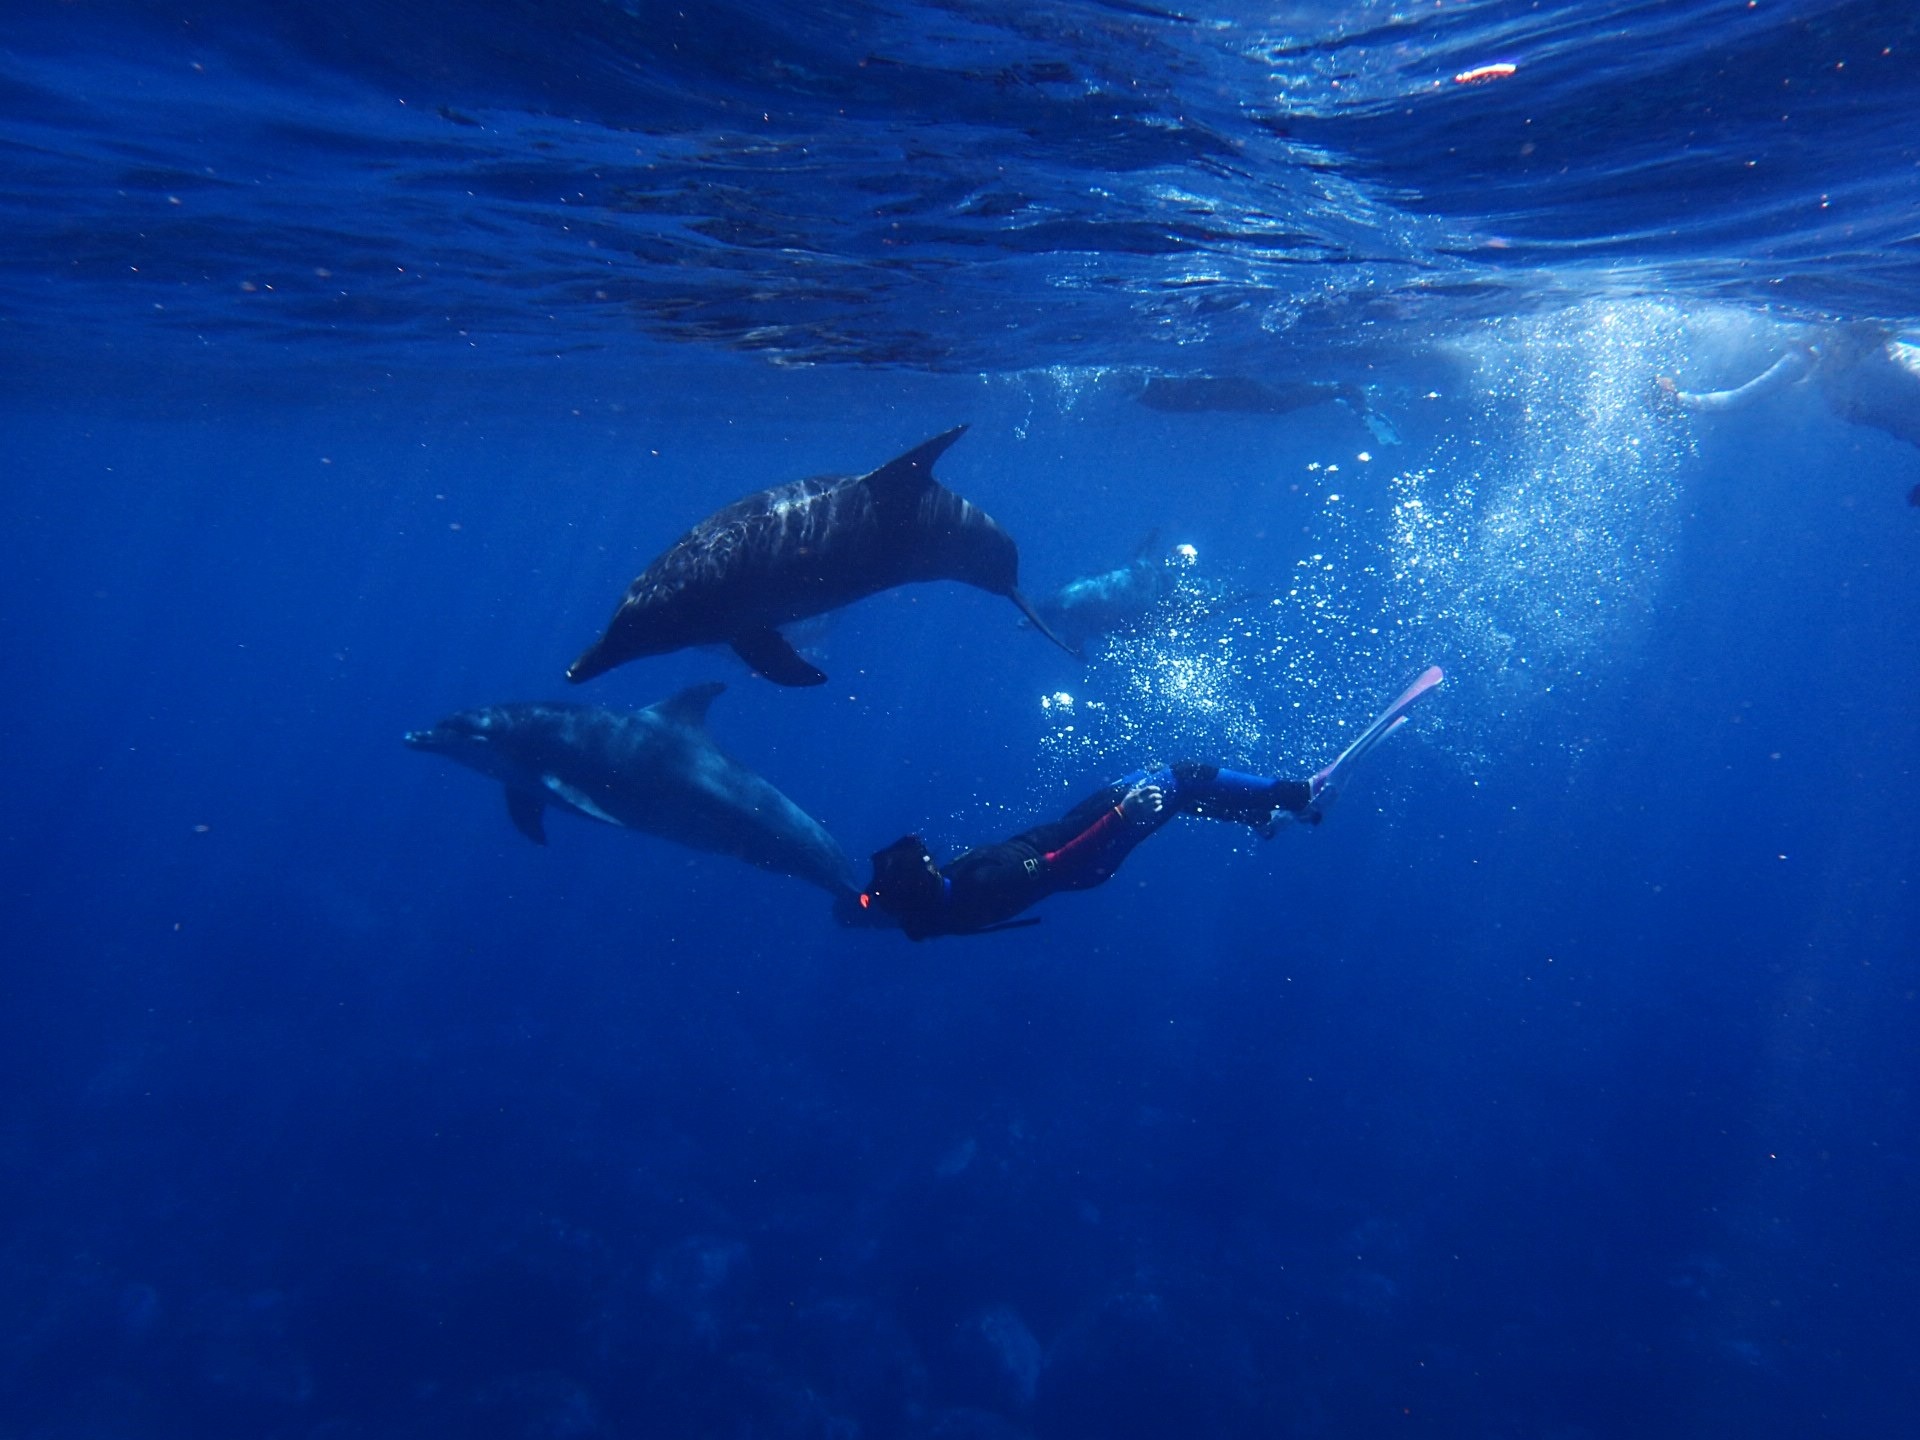
sea, ocean, people, animal, diving, underwater, biology, mammal, blue, together, swimming, humpback whale, vertebrate, whale, dolphin, in water, marine mammal, marine biology, whales dolphins and porpoises